Tower at PNC Plaza

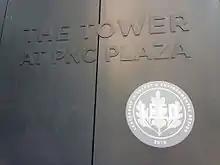
Tower at PNC LEED certification outside the front entrance.

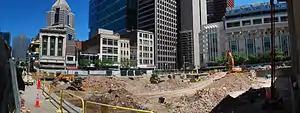
Progress on the tower site in June 2012.

Gensler project team members toured several buildings for energy efficient and sustainable design inspiration such as Manitoba Hydro's headquarters in Winnipeg, Manitoba, the Bullitt Center in Seattle, WA, KfW Bank in Frankfurt, Germany, and the Department of Public Works in San Francisco, CA.